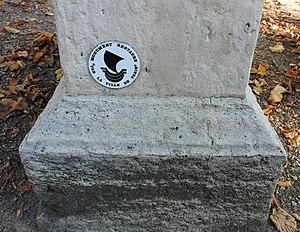
Cénotaphe d'Antoine de Guillaume-Lagrange (1781-1807), dite tombe du Dragon. Monument élevé par sa mère, à la mémoire de son fils, dragon, mort en Pologne. Stèle ornée au recto d'un médaillon représentant le Antoine de Guillaume-Lagrange, d'un sabre et d'une carabine sculptés ainsi qu'une allégorie de la douleur. Au verso figure une épitaphe. Il s'agit de la première sculpture du cimetière. détail, côté droit
La tombe du Dragon est un monument funéraire remarquable du cimetière du Père-Lachaise érigé en l'honneur d'Antoine de Guillaume-Lagrange. Élevée quelques années après l'ouverture du cimetière, la stèle comporte les premières sculptures et épitaphes. Le monument est classé aux monuments historiques.